Jeremiah Tower

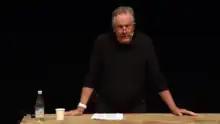
Tower in 2015

Jeremiah Tower (born 1942) is an American celebrity chef who, along with Alice Waters and Wolfgang Puck, has been credited with pioneering the culinary style known as California cuisine. A food lover from childhood, he had no formal culinary education before beginning his career as a chef.